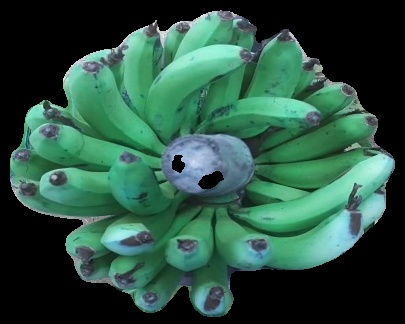
Variety: pachbale
Grade: grade2